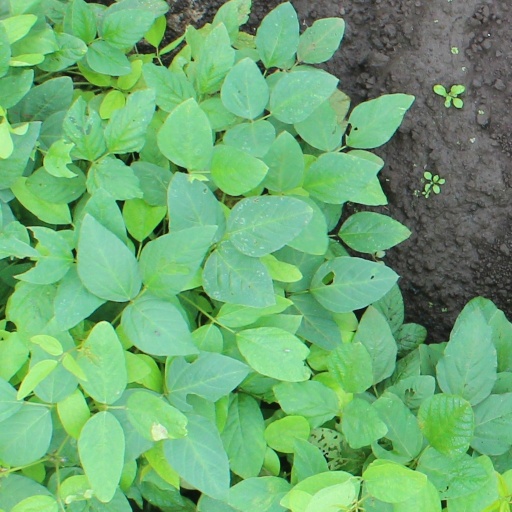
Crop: soybean